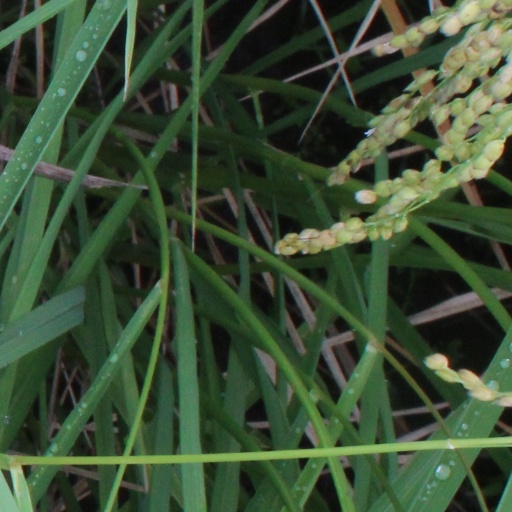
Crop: rice